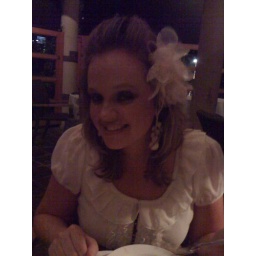
wearing a white flower in her hair.